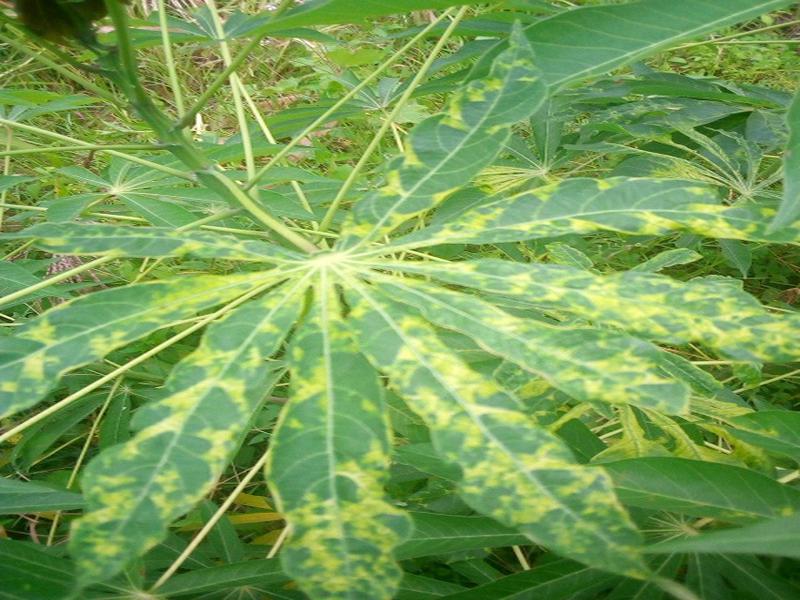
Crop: cassava
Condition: mosaic_disease